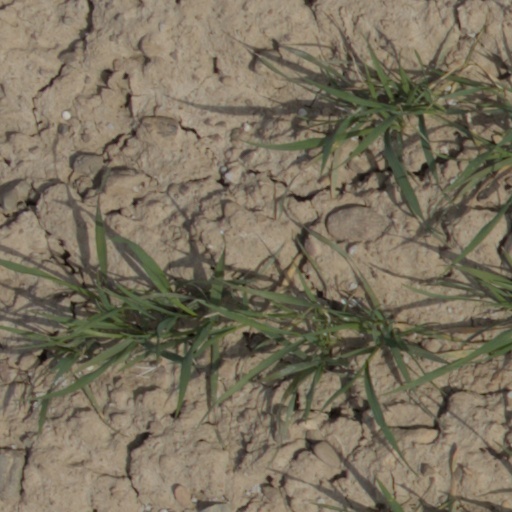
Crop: wheat